1917 Code of Canon Law

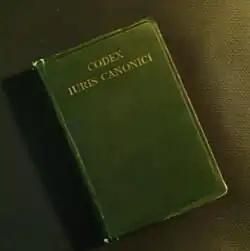
Hardcover of the "1917 Code of Canon Law"

The organization of the 1917 "Code" followed the divisions ("Personae", "Res", "Actiones") of the ancient Roman jurists Gaius and Justinian. The code did not follow the classical canonical divisions ("Iudex", "Iudicium", "Clerus", "Sponsalia", "Crimen").